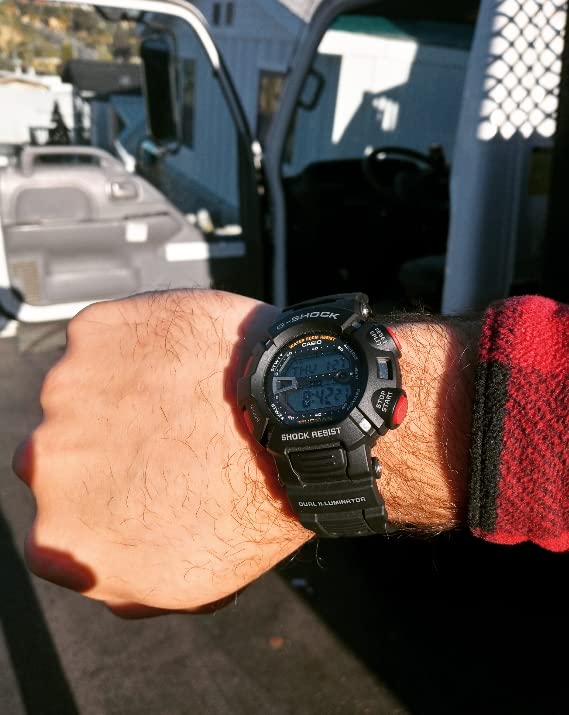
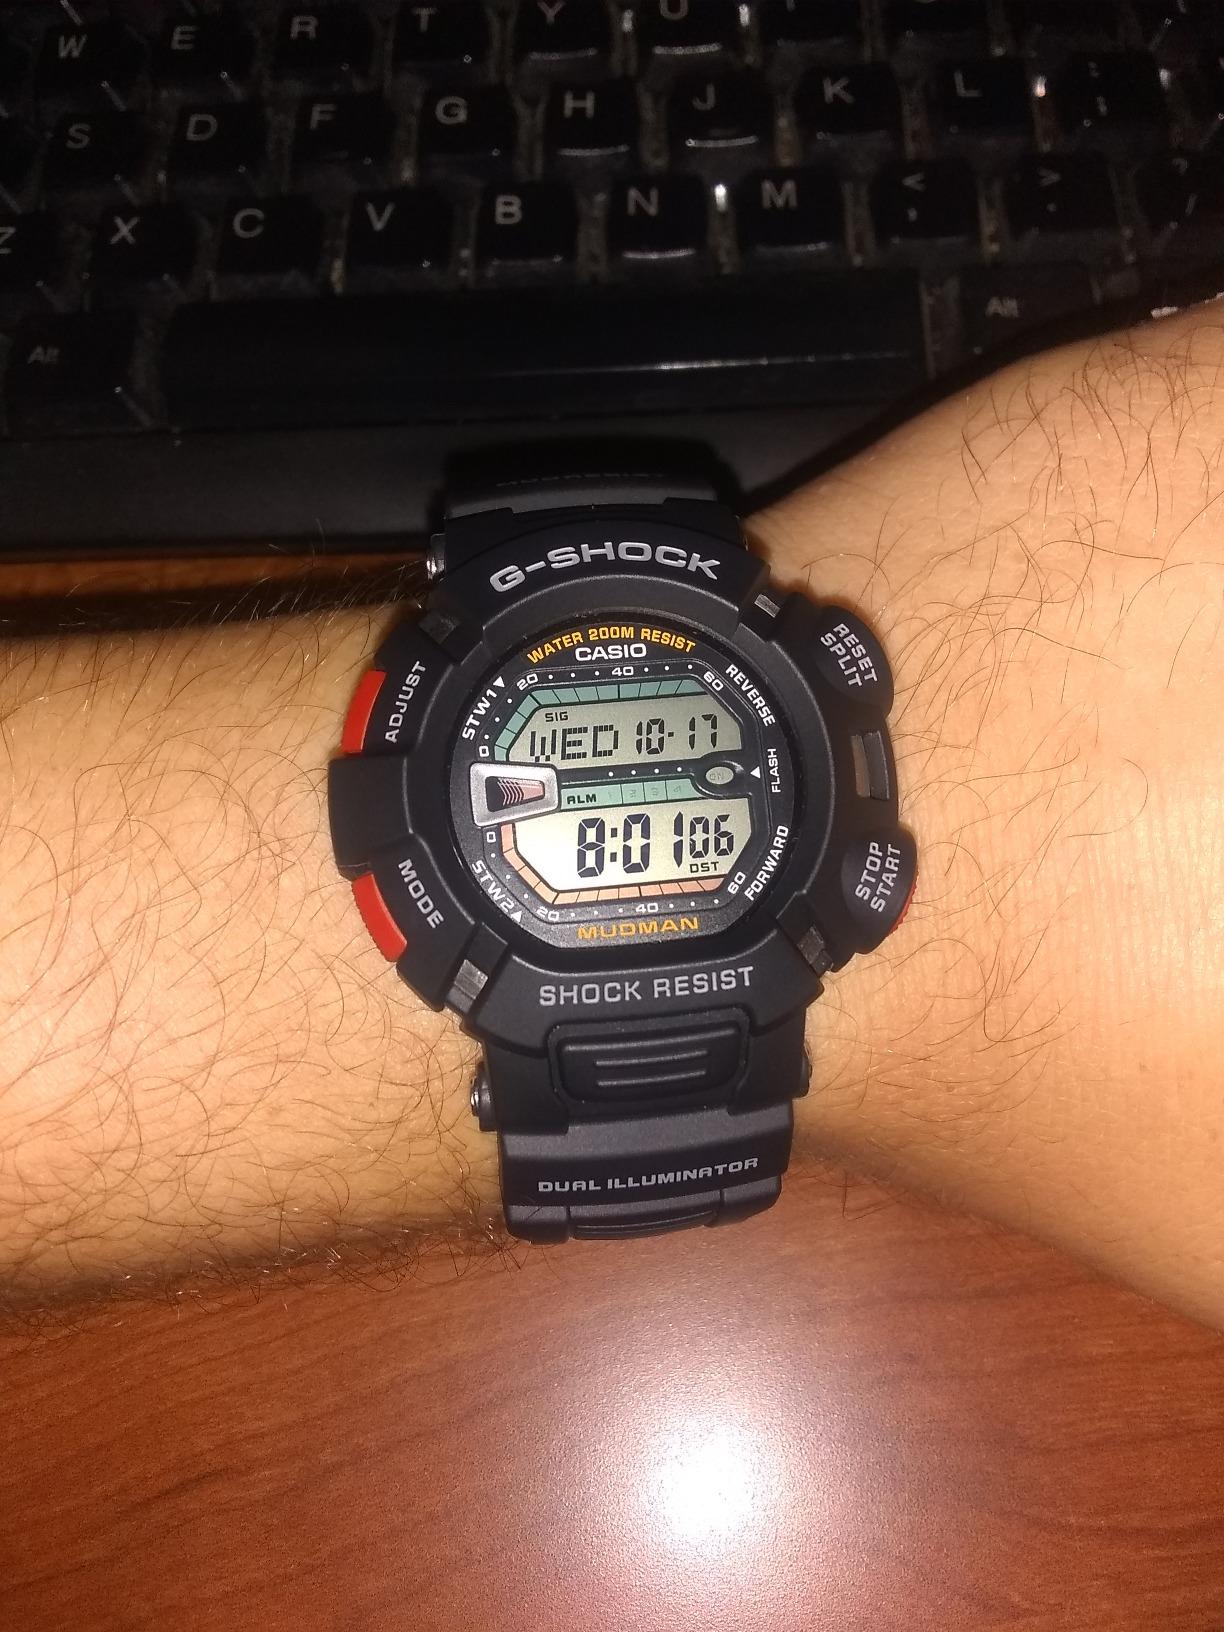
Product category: accessories_watch
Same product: yes